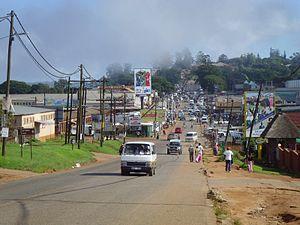
Nongoma est une ville du KwaZulu-Natal, en Afrique du Sud. Elle est située à 300 km au nord de Durban et à 56 km de Ulundi. Elle est un centre historique de la monarchie zoulou et a par ailleurs un marché très fréquenté qui dessert la grande région environnante.